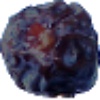
Label: Dates 1